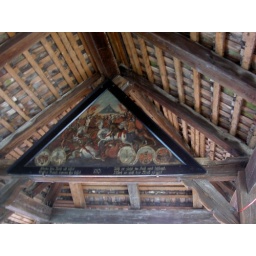
Old painting in the wooden bridge in Lucerne